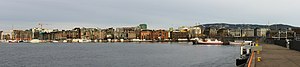
Fjordbyen (Oslo) / Fjordbyens delområder
Aker Brygge
Panorama af Aker Brygge i Oslo, Norge fotograferet fra havnekajen ved Akerhusstranda. Panoramaet er skabt ud fra to rækker af håndholdte billeder taget med et Canon IXUS 800 IS kompaktkamera, som er hæftet sammen i Hugin og vist i cylindrisk projektion. Billedet er herefter beskåret i GIMP, farvekurvekorrigeret, farvemættet, USM (50%, 1 px med threshold), selective gaussian blurred for at fjerne støj i hiumlen og herefter nedskaleret til 4500x1000 px for yderligere at fjerne støj og øge skarpheden.
Fjordbyen er et byplanlægningsprojekt i Oslo, hvor bl.a. en hel del arealer, der i dag benyttes som havn, skal frigøres og benyttes til boliger, rekreative formål og erhverv, og som er tiltænkt at skulle åbne byen mod vandet.